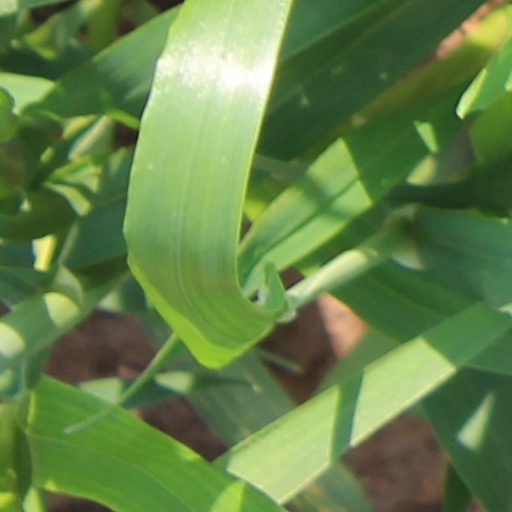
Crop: wheat